2019 Solomon Islands general election

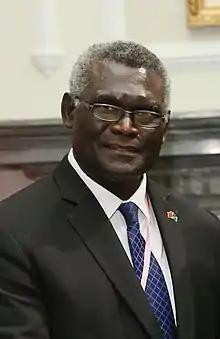
Manasseh Sogavare was elected to a fourth non-consecutive term as prime minister

Following the election, negotiations to form a government commenced. Two blocs emerged to compete to take the reins of government. One bloc, the Grand Coalition, was composed of the United Democratic Party, the Solomon Islands Democratic Party and the Solomon Islands United Party. The Grand Coalition initially announced that Peter Kenilorea Jr. would be the bloc's candidate for prime minister but ended up nominating Matthew Wale. The Grand Coalition did not explain why they ultimately settled on Wale. Former Prime Minister Manasseh Sogavare relaunched the Ownership, Unity and Responsibility Party (OUR Party) shortly after the election, which, along with the Kadere, People First and Democratic Alliance parties, formed the Democratic Coalition Government for Advancement (DCGA). Sogavare was the DCGA bloc's nominee for prime minister.